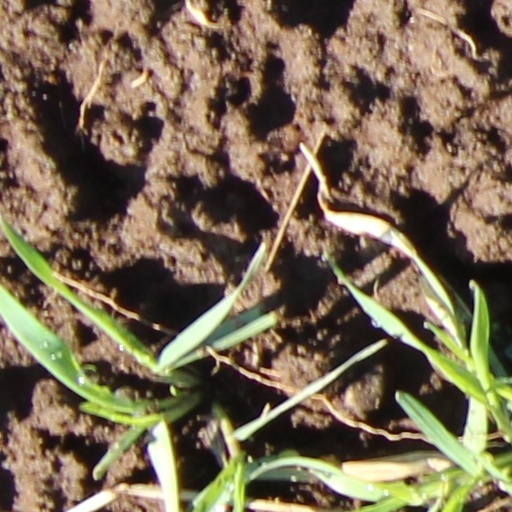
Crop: wheat